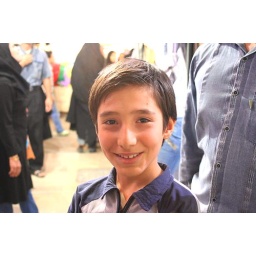
boy in the market